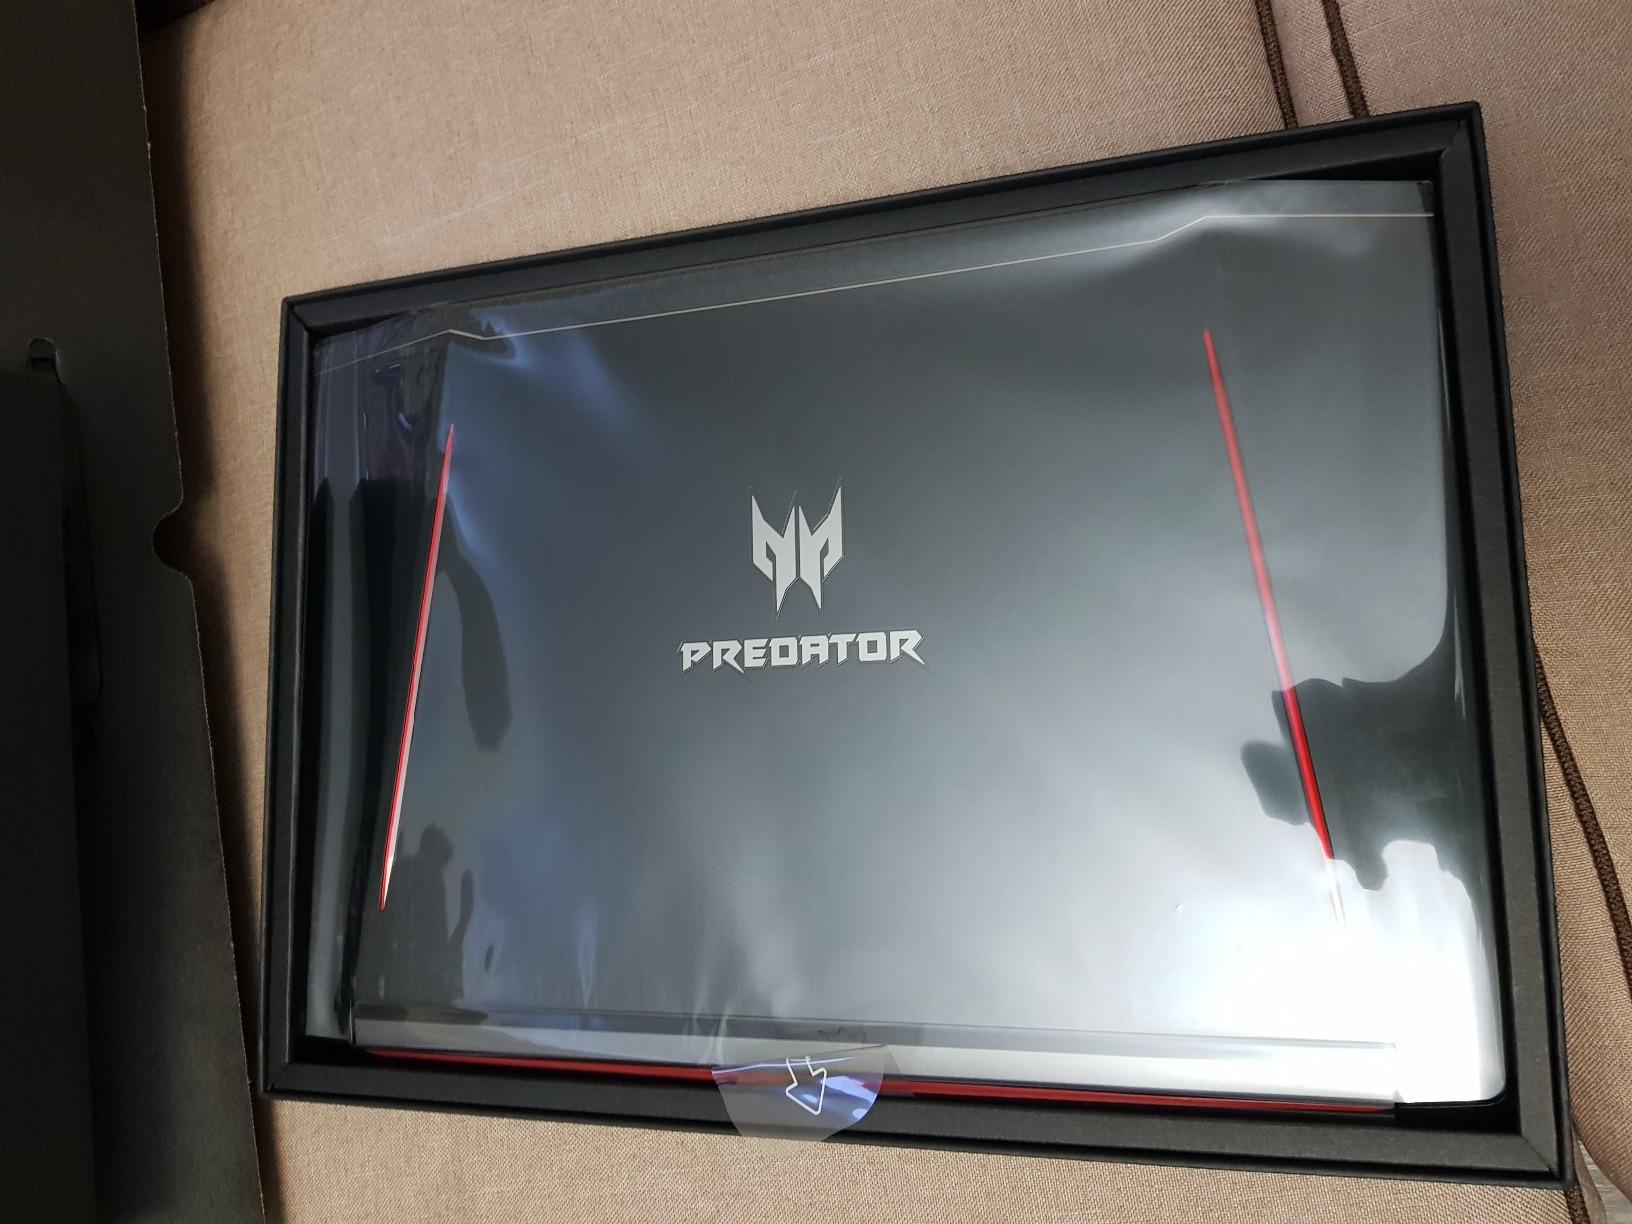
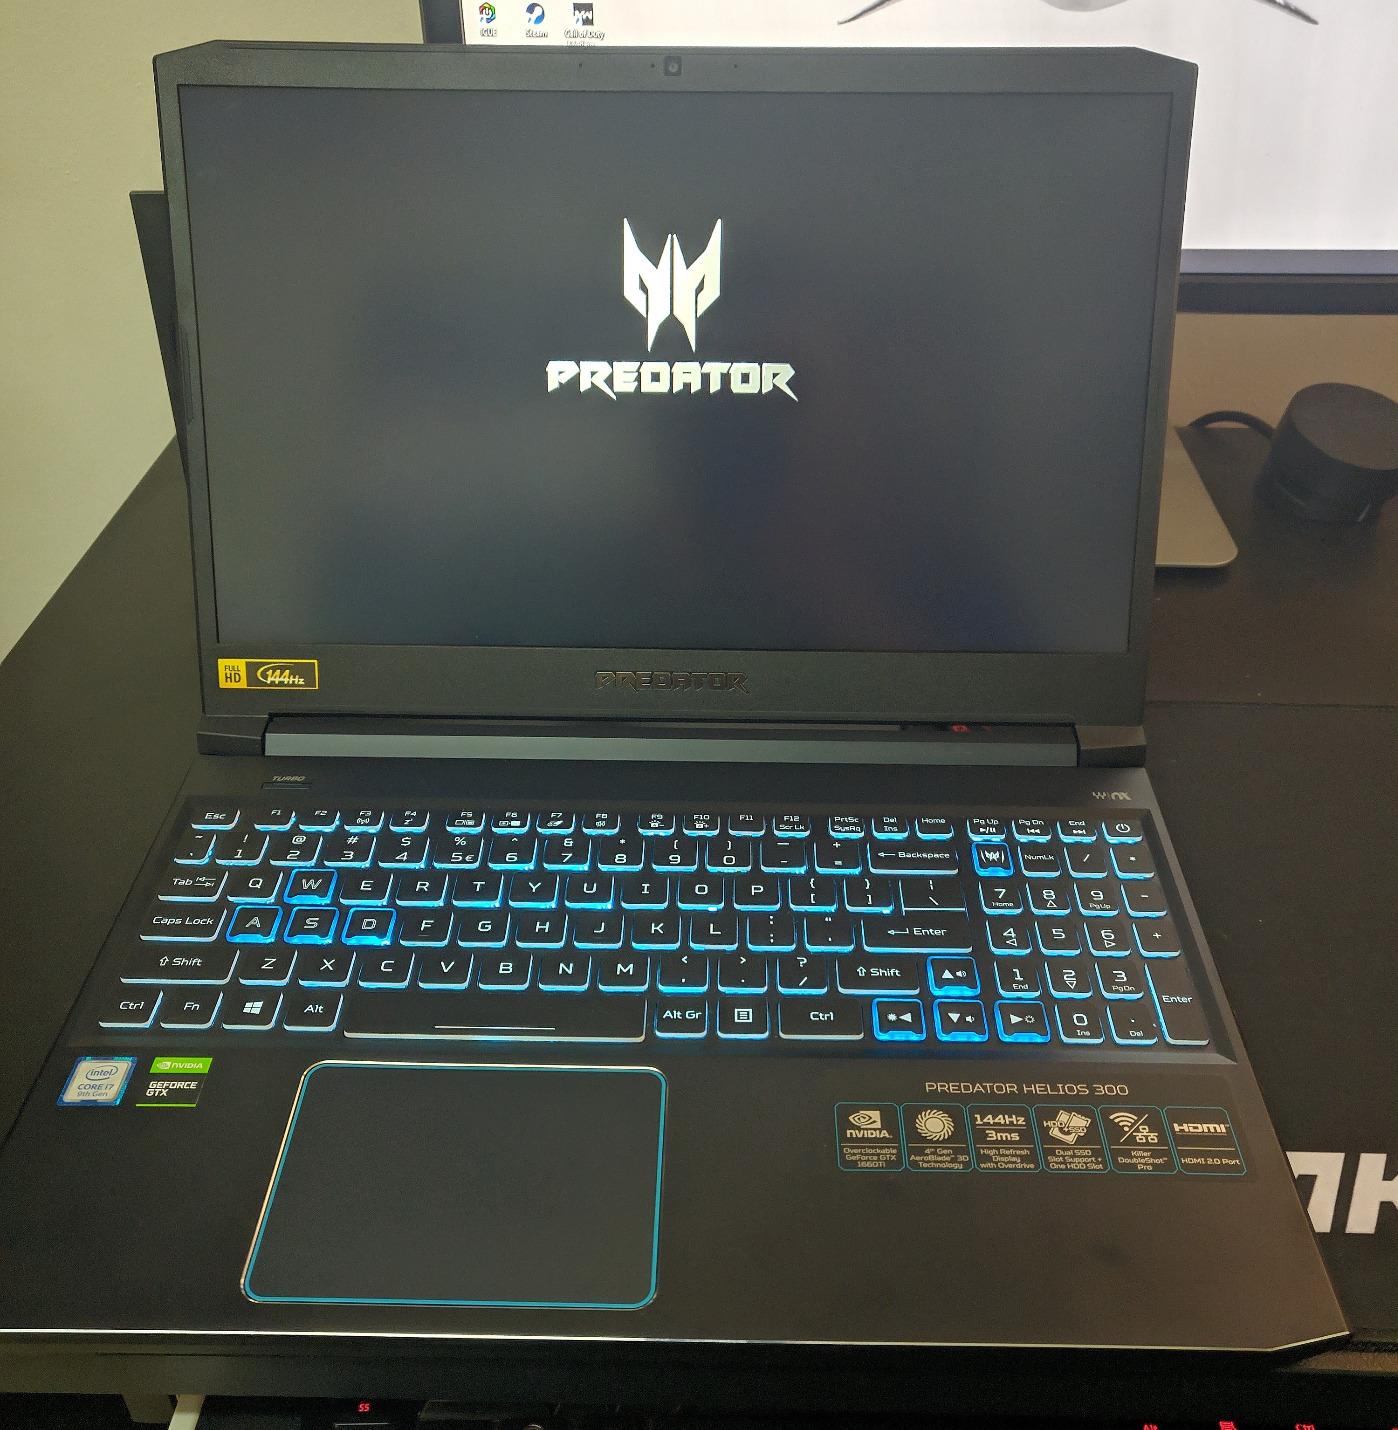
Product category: laptop
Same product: no